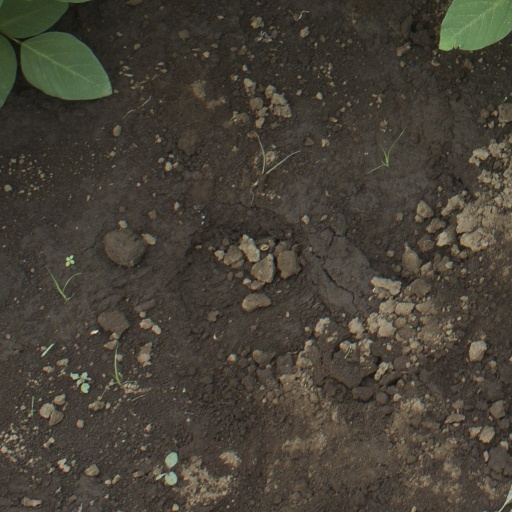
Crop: soybean